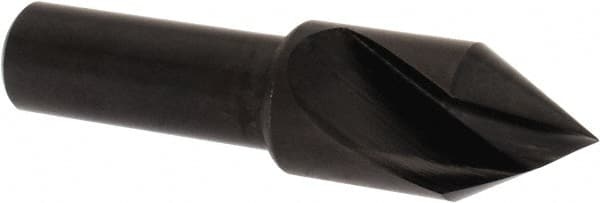
Hertel - 1/2" Head Diam, 3/8" Shank Diam, 1 Flute 60° High Speed Steel Countersink
Item #: 89339980 Brand: Hertel Model #: Features and Benefits High speed steel (HSS) provides good wear resistance and can be used in general purpose applications on both ferrous and nonferrous materials. Product Specifications Head Diameter (Inch) 1/2 Number of Flutes 1 Included Angle 60 Countersink Material High Speed Steel Shank Diameter (Inch) 3/8 Overall Length (Inch) 2 Shank Type Straight PSC Code 5133
Brand: Hertel
Category: Hardware > Tools > Tool Files